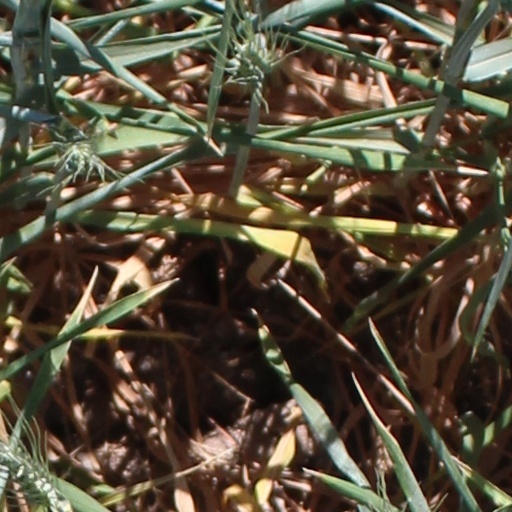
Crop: wheat